A Rose of Regret

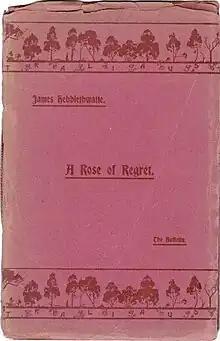

A Rose of Regret is a collection of poems by Australian poet James Hebblethwaite. It was published in hardback by The Bulletin magazine in 1900, as part of their Bulletin Booklets range, being the 2nd in that series.